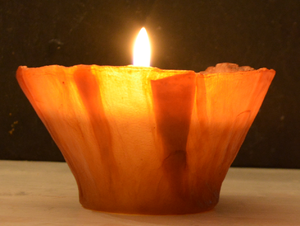
Photophore réalisé avec une symbiote de kombucha, c'est à dire la ""mère"" de kombucha qui flotte au-dessus de la préparation"
Le kombucha est une boisson acidulée obtenue grâce à une culture symbiotique de bactéries et de levures dans un milieu sucré : thé ou tisane + sucre blanc ou miel, jus de raisin. Il est traditionnellement préparé en Russie et en Chine avec du thé vert ou thé noir sucré.